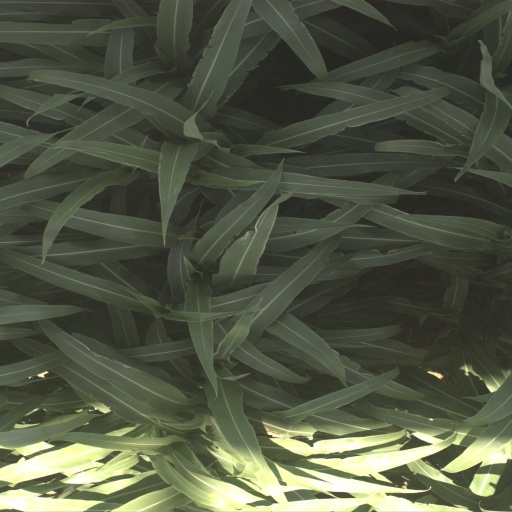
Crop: sorghum